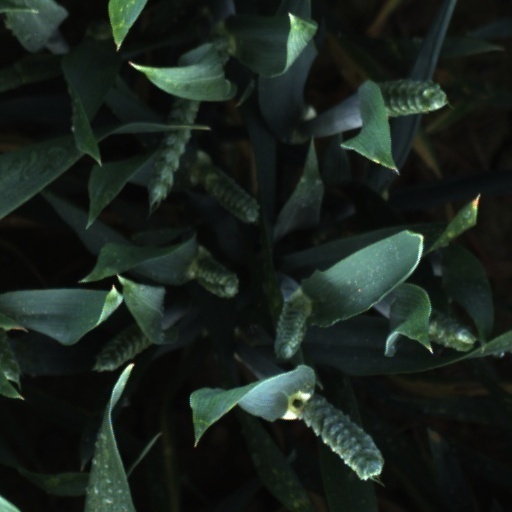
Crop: wheat